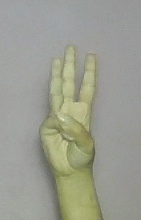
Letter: thaa